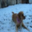
Label: dog